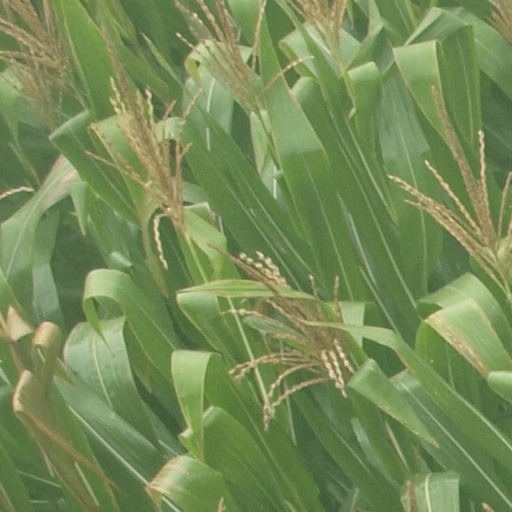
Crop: maize; corn